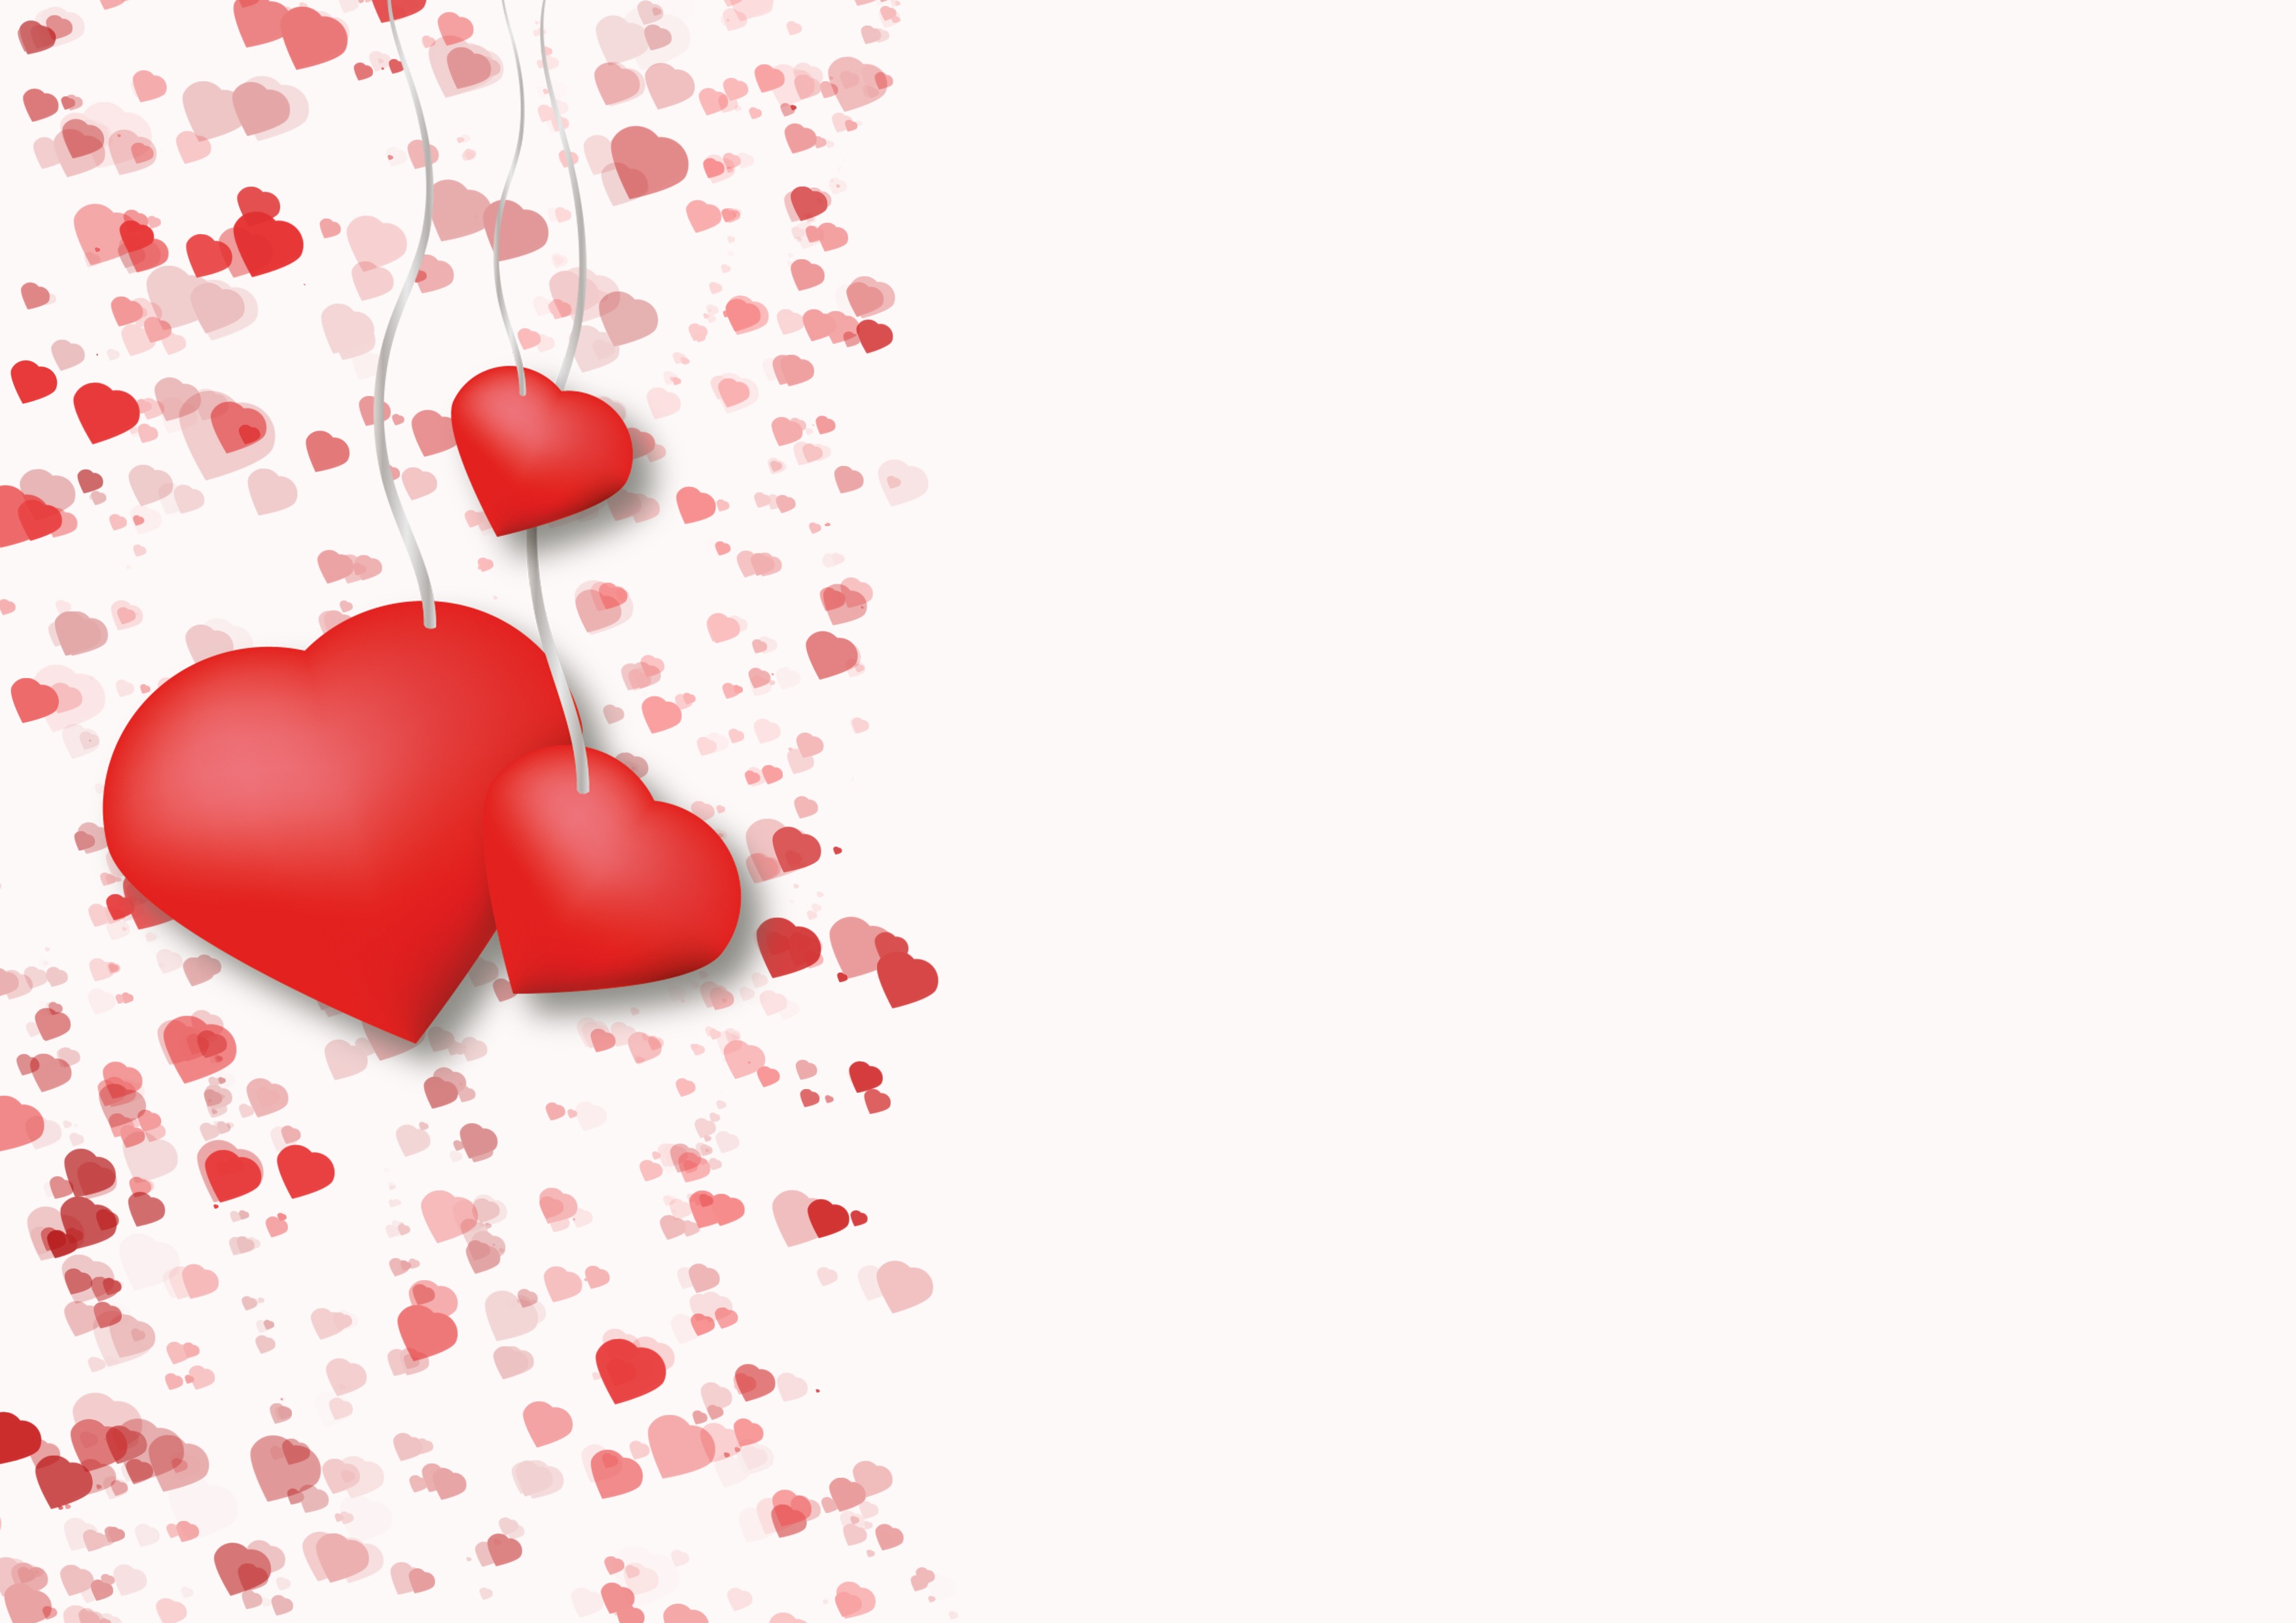
flower, petal, love, heart, red, romance, romantic, map, human body, background, drawing, letters, organ, valentine, herzchen, greeting card, valentine's day, hanging heart